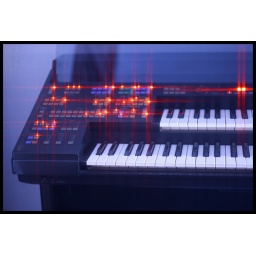
my new toy: cross screen filter i bought in a second hand shop last week